We Sing Robbie Williams

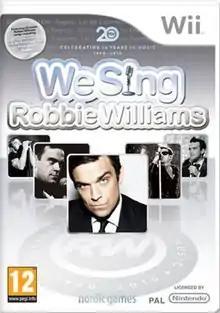
Cover art for the game

We Sing Robbie Williams is the third game in the "We Sing" series for the Wii, following on from "We Sing Encore". Developed by French studio Le Cortex, produced by Wired Productions, and published by Nordic Games Publishing. The game supports up to 4 players simultaneously, who can each use their own microphone. It is also the first edition in this series to feature an artist, which for this edition is Robbie Williams.